Namitha I Love You

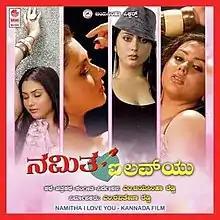

Namitha I Love You is a 2011 Kannada-language comedy drama starring Namitha in the lead role. The film is directed by M. Jayasimha Reddy. He is also the writer and music director of the film. M. Raviteja Reddy has produced the film. The film was released on 10 June 2011.